Rex Tillerson

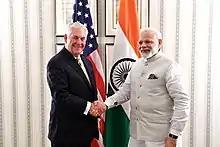
Tillerson meets with Indian prime minister Narendra Modi, June 26, 2017

In May 2017, Tillerson joined Trump on the president's first overseas trip, to Saudi Arabia.